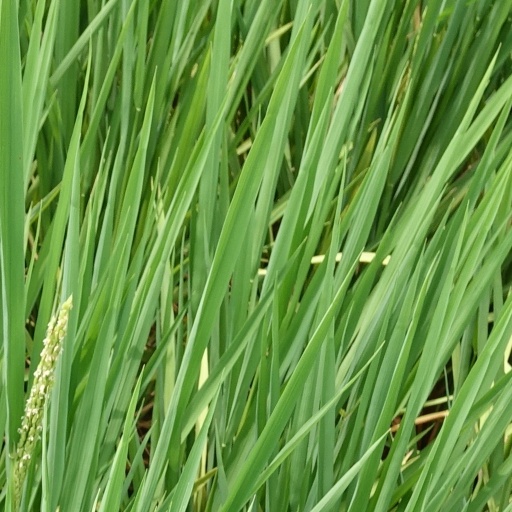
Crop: rice